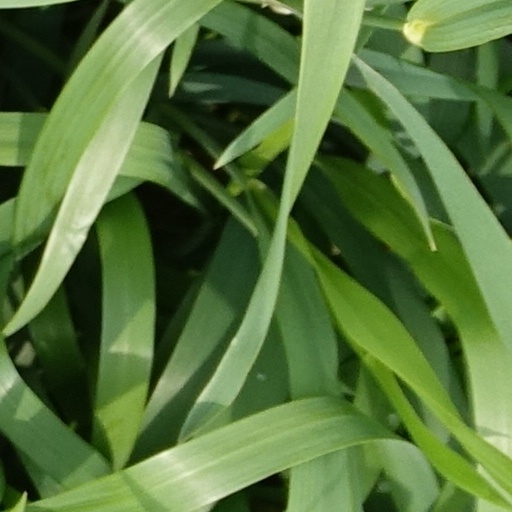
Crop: wheat